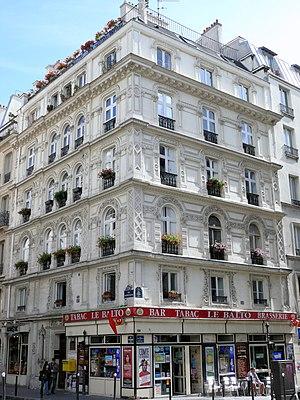
Paris 9ème arrondissement - Immeuble 27 rue Victor-Massé
Cet article recense les monuments historiques du 9ᵉ arrondissement de Paris, en France.